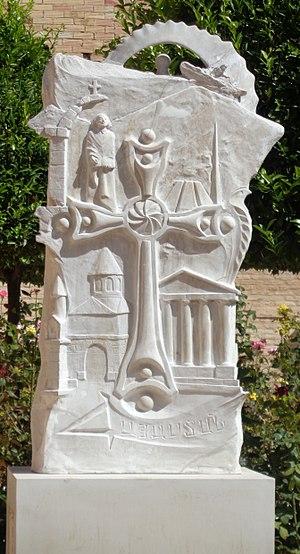
La liste de mémoriaux du génocide arménien présente de manière non exhaustive, des mémoriaux du génocide arménien à travers le monde.